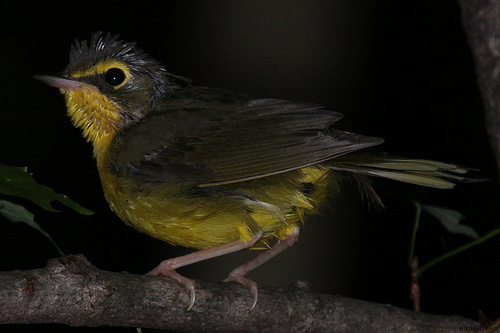
this small bird has a black head with a few white feathers, yellow throat and belly and black wings.
a small bird that is yellow and brown with a short bill.
this little bird has a yellow belly and breast, with gray crest and back.
this bird has a black crown and a skinny long bill.
this smaller bird has a yellow belly and breast with a green crown and back.
this is a small bird with a yellow throat, breast, belly and abdomen, with gray covering the rest of its body.
a bird with a small pointed beak and a yellow chest and belly, also has a blackish colored crown and nape.
this bird is yellow with grey and has a very short beak.
this bird has a yellow body with a black head and wings it has a very long skinny legs and a very long skinny beak with big eyes
this bird has wings that are black and has a yellow belly
Species: Kentucky Warbler